Epidemiology of attention deficit hyperactive disorder

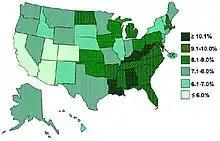
Percent of United States youth 4–17 ever diagnosed with ADHD as of 2003

In the United States it is diagnosed in roughly 7 million children aged 3–17, with boys being 15% more likely to be diagnosed than girls at 8%. The prevalence of ADHD within the age group of 5–11 years for both male and female children is 8.6%, whereas children in the age group of 12–17 years is 14.3%. This difference between genders may reflect either a difference in susceptibility or that females with ADHD are less likely to be diagnosed than males. The rates of diagnosis and treatment of ADHD are much higher on the east coast of the United States than on its west coast. This difference between genders may reflect either a difference in susceptibility or that females with ADHD are less likely to be diagnosed than males. Boys outnumber girls across all three subtyping categories, but the exact magnitude of these differences seems to depend on both the informant (parent, teacher, etc.) and the subtype. In two community-based investigations, conducted by DuPaul and associates, boys outnumbered girls by only 2.2:1 in parent-generated samples and 2.3:1 in teacher-based input.